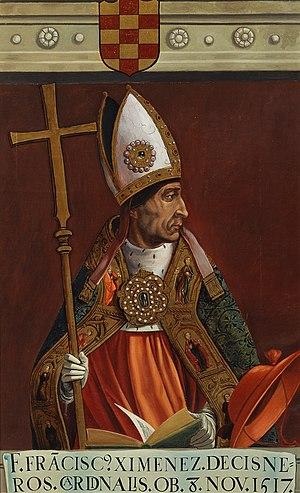
Cet article présente les faits saillants de l'histoire d'Oran, une ville portuaire qui est la deuxième plus peuplée d'Algérie.
La fin de l'Antiquité, ou Antiquité tardive, est marquée en Afrique du Nord par la chute de l'Empire romain sous le coup des migrations germaniques, des invasions barbares : arrivée des Vandales en 429, et royaume des Vandales et des Alains, converti au christianisme sous sa forme arienne.
Un cardinal de couronne est un cardinal protecteur d'une nation catholique, nommé ou financé par un monarque catholique pour servir de représentant au sein du Collège des cardinaux et, le cas échéant, pour exercer le jus exclusivae. Plus généralement, le terme peut se référer à un cardinal étant aussi chef d'État ou créé à la demande d'un monarque.
La Journée de Mers el-Kébir du 13 septembre 1505 est une des actions pour dominer la côte des Barbaresques effectuées par les troupes de Ferdinand le Catholique, qui s'est soldée par la conquête de la place de Mers el-Kébir.
Oran et « la Joyeuse », est la deuxième plus grande ville d’Algérie et une des plus importantes villes du Maghreb. C'est une ville portuaire de la mer Méditerranée, située dans le nord-ouest de l'Algérie, à 432 km de la capitale Alger, et le chef-lieu de la wilaya du même nom, en bordure du golfe d'Oran.
La Bible polyglotte d'Alcalá est la première édition d'une Bible polyglotte complète, ainsi que la première version imprimée du Nouveau Testament en grec, de la Septante et du Targoum Onkelos. Conçue en Espagne, entre 1502 et 1517, elle fut pensée, financée et largement supervisée par le cardinal Francisco Jiménez de Cisneros.
Francisco Jiménez de Cisneros, né Gonzalo Jiménez de Cisneros en 1436 à Torrelaguna et mort en 1517 à Roa, est un cardinal, réformateur religieux et homme d'État espagnol.